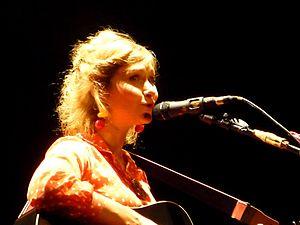
La chanteuse GiedRé aux Cuizines, Chelles, France.